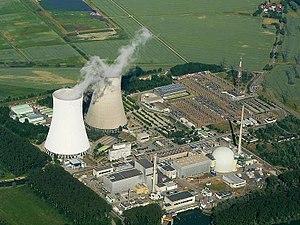
La Centrale nucléaire de Philippsburg, en Allemagne.
Laudato si’ est la seconde encyclique du pape François.
La centrale nucléaire de Philippsburg se trouve à proximité de Philippsburg dans la région de Karlsruhe en Allemagne. Elle fut construite dans les années 1970. Le réacteur nᵒ 1 a été mis en service le 7 mai 1979 et le réacteur nᵒ 2 le 17 décembre 1984. Le réacteur nᵒ 1 est un réacteur à eau bouillante d'une puissance de 926 MW, tandis que le réacteur nᵒ 2 est un réacteur à eau pressurisée d'une puissance de 1 458 MW. Elle est exploitée par la société EnBW.